Lithuania men's national basketball team

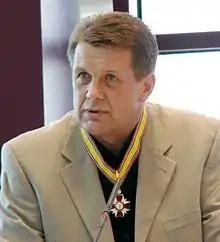
Antanas Sireika managed the team who won the European title in 2003.

The Lithuanian men's national team automatically qualified into the 2016 Summer Olympics without the need to compete in the qualifying tournament after being finalists of EuroBasket 2015. Lithuania, China, Australia and the United States are the only countries to compete in consecutive Olympiad since 1992. On 8 June, the twenty candidates list was published, who were invited to the training camp. On 20 June, first training camp was held. During the first preparation phase in Lithuania, the national team reached 5 of 5 victories, including victory versus the European champions Spain national team in a farewell game 87–83 in Kaunas. Just three days later, Lithuanians reached another victory over Spain 76–78 in Málaga. The preparation stage in South America was less fortunate with the first game being cancelled due to unsuitable conditions, then the first loss occurred to Argentina after controversial refereeing. The only victory there was achieved versus Australia 68–81. The friendly games were finished with another loss, this time to Brazil 64–62.